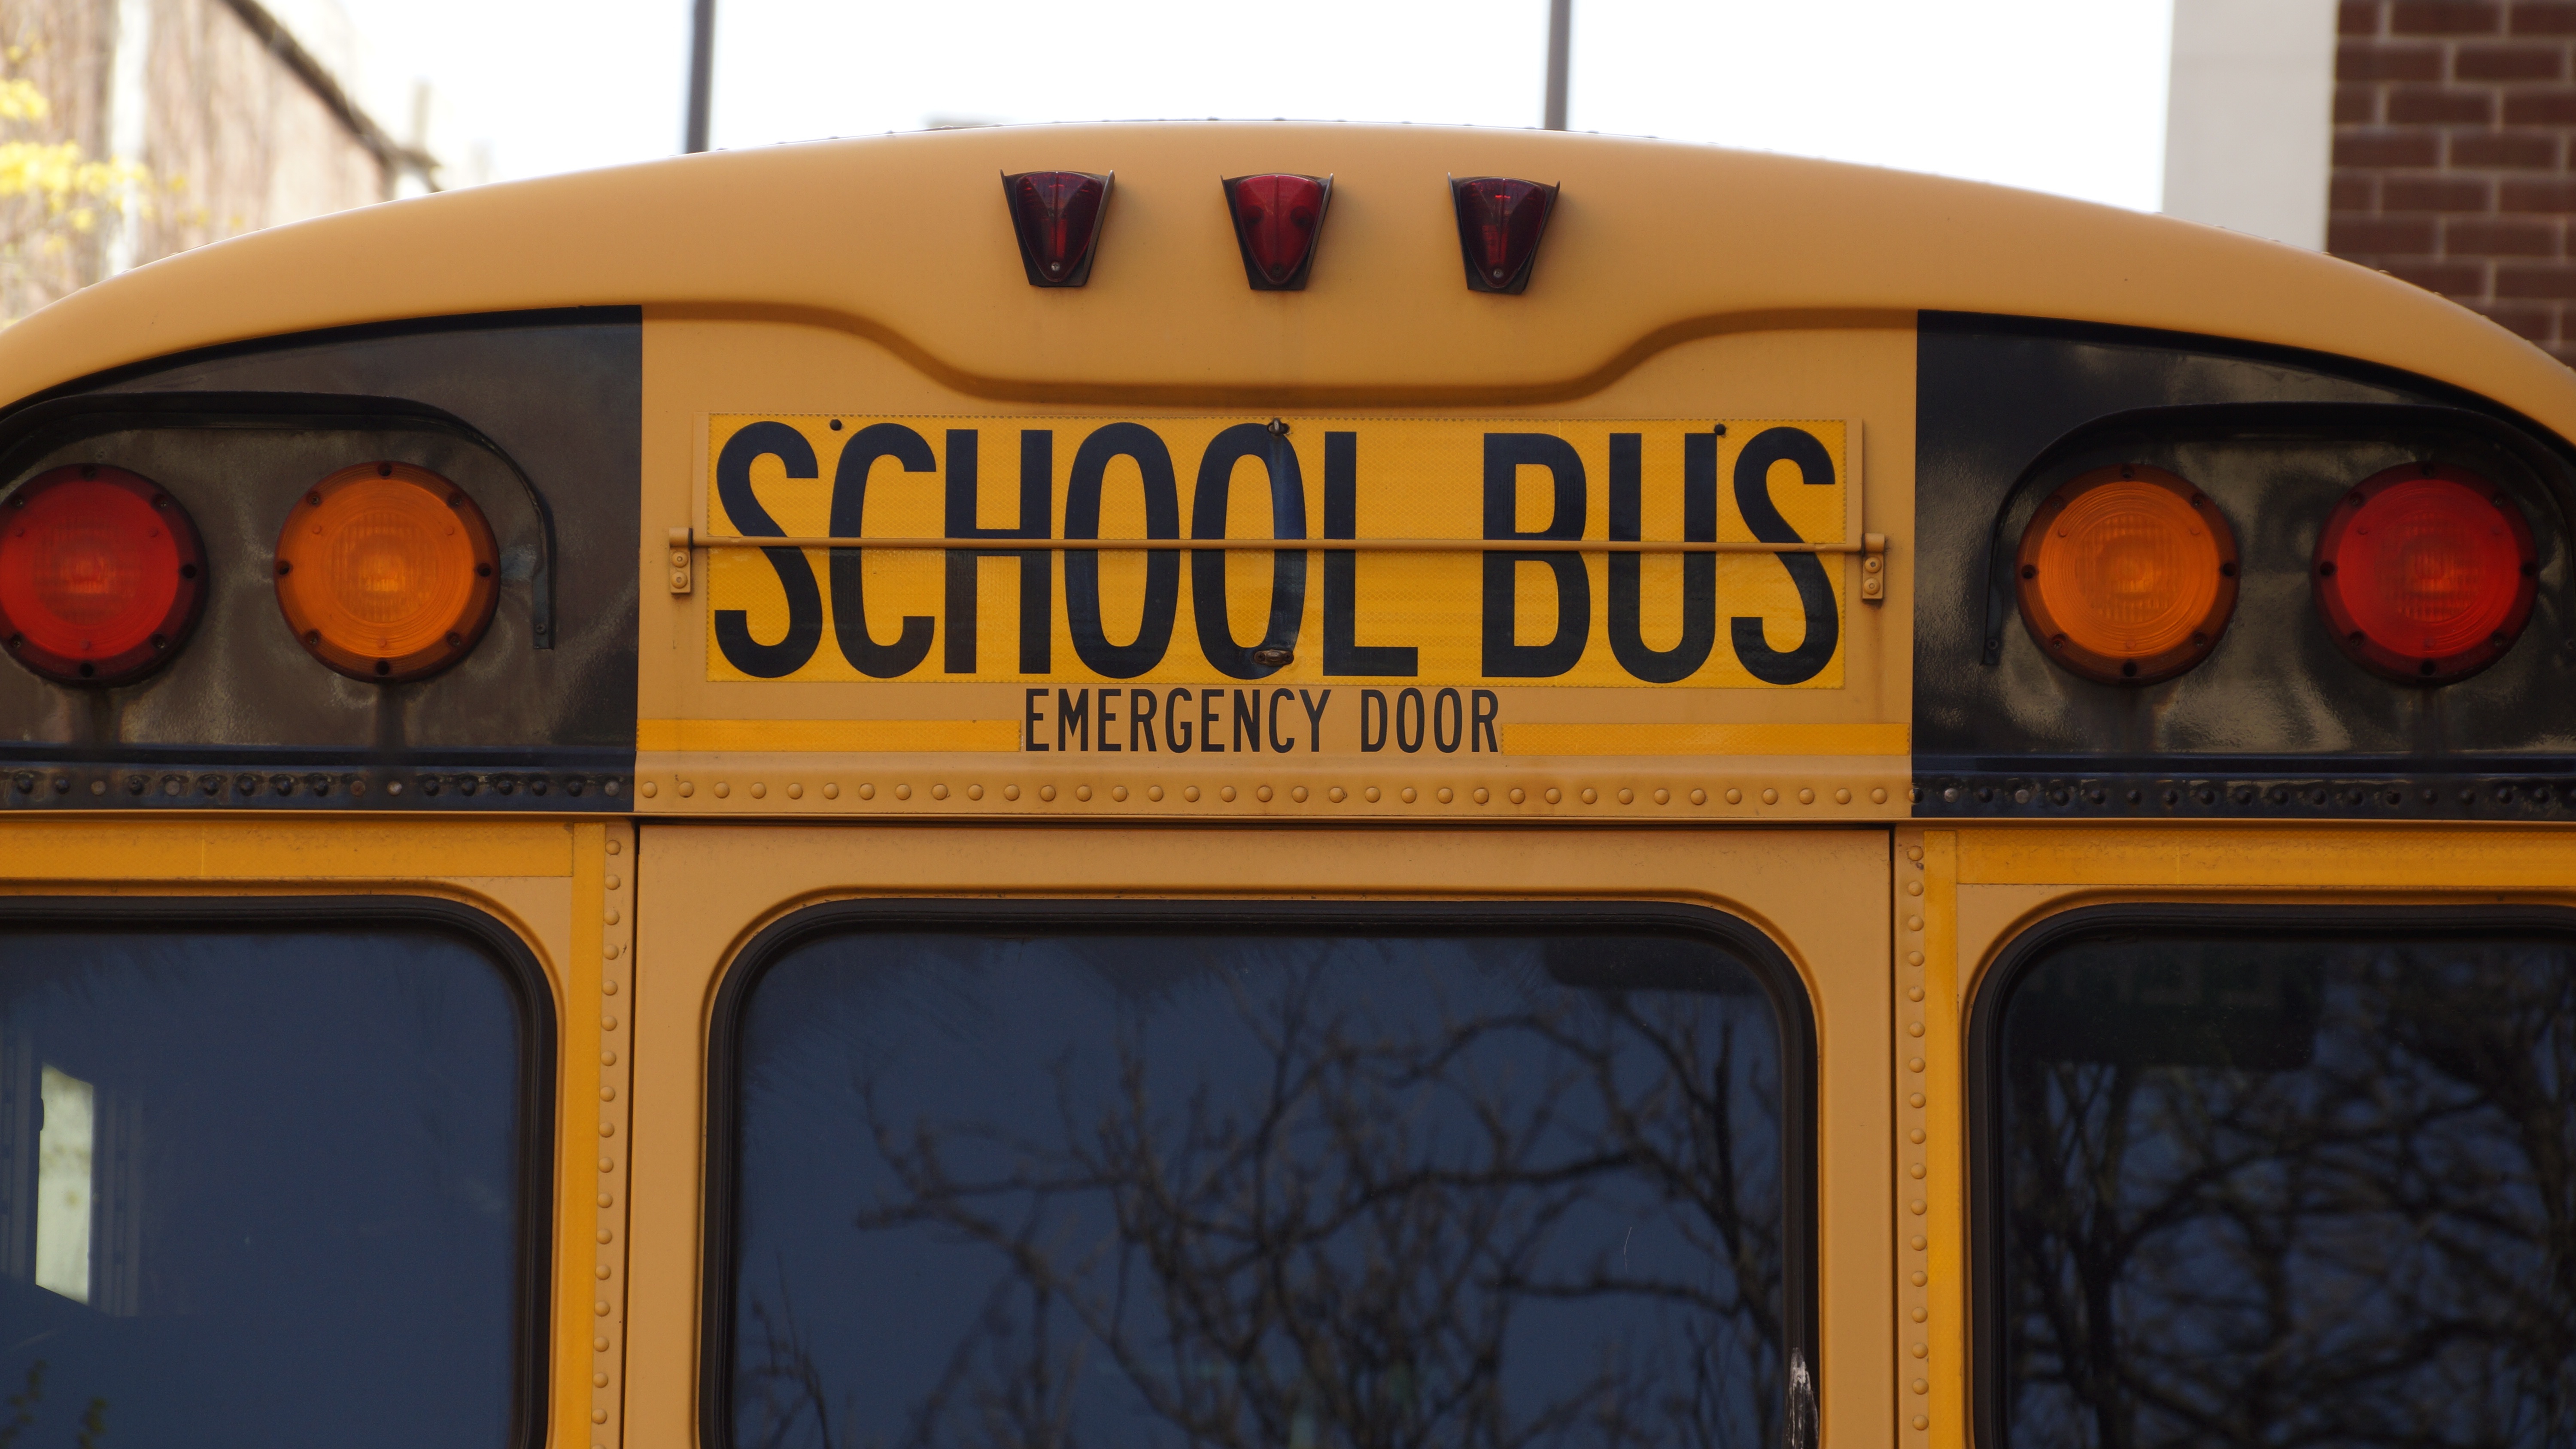
car, window, number, transport, vehicle, color, usa, yellow, education, bus, back, school, shape, school bus, land vehicle, automotive exterior, vehicle registration plate